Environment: real
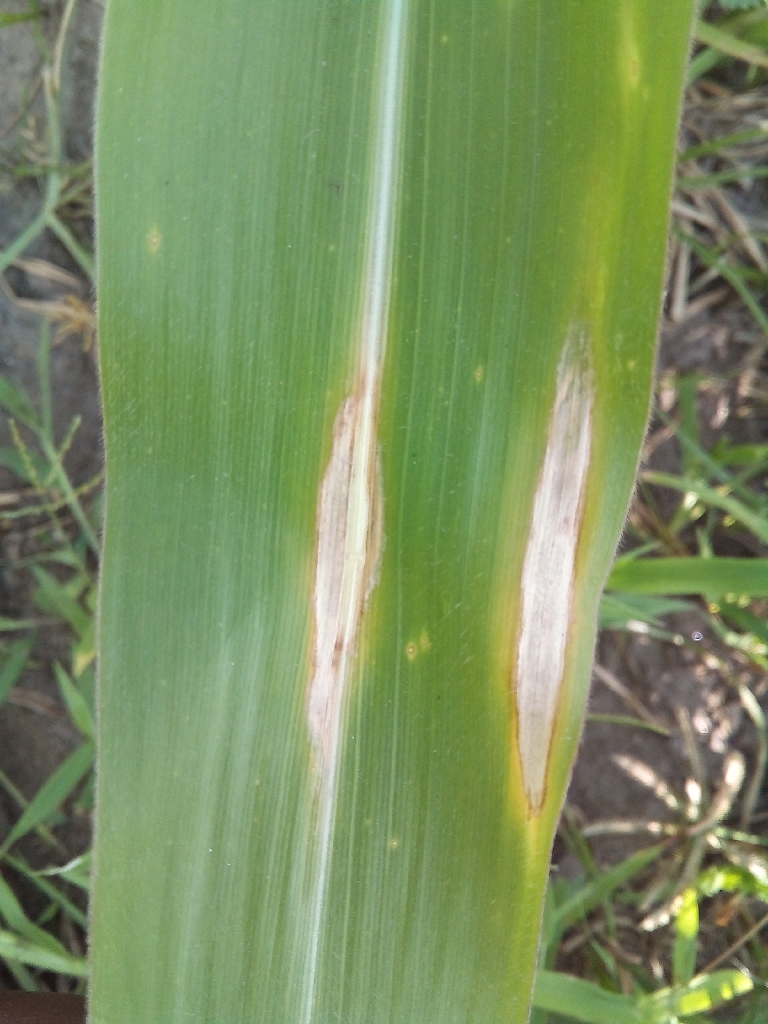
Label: northern_corn_leaf_blight